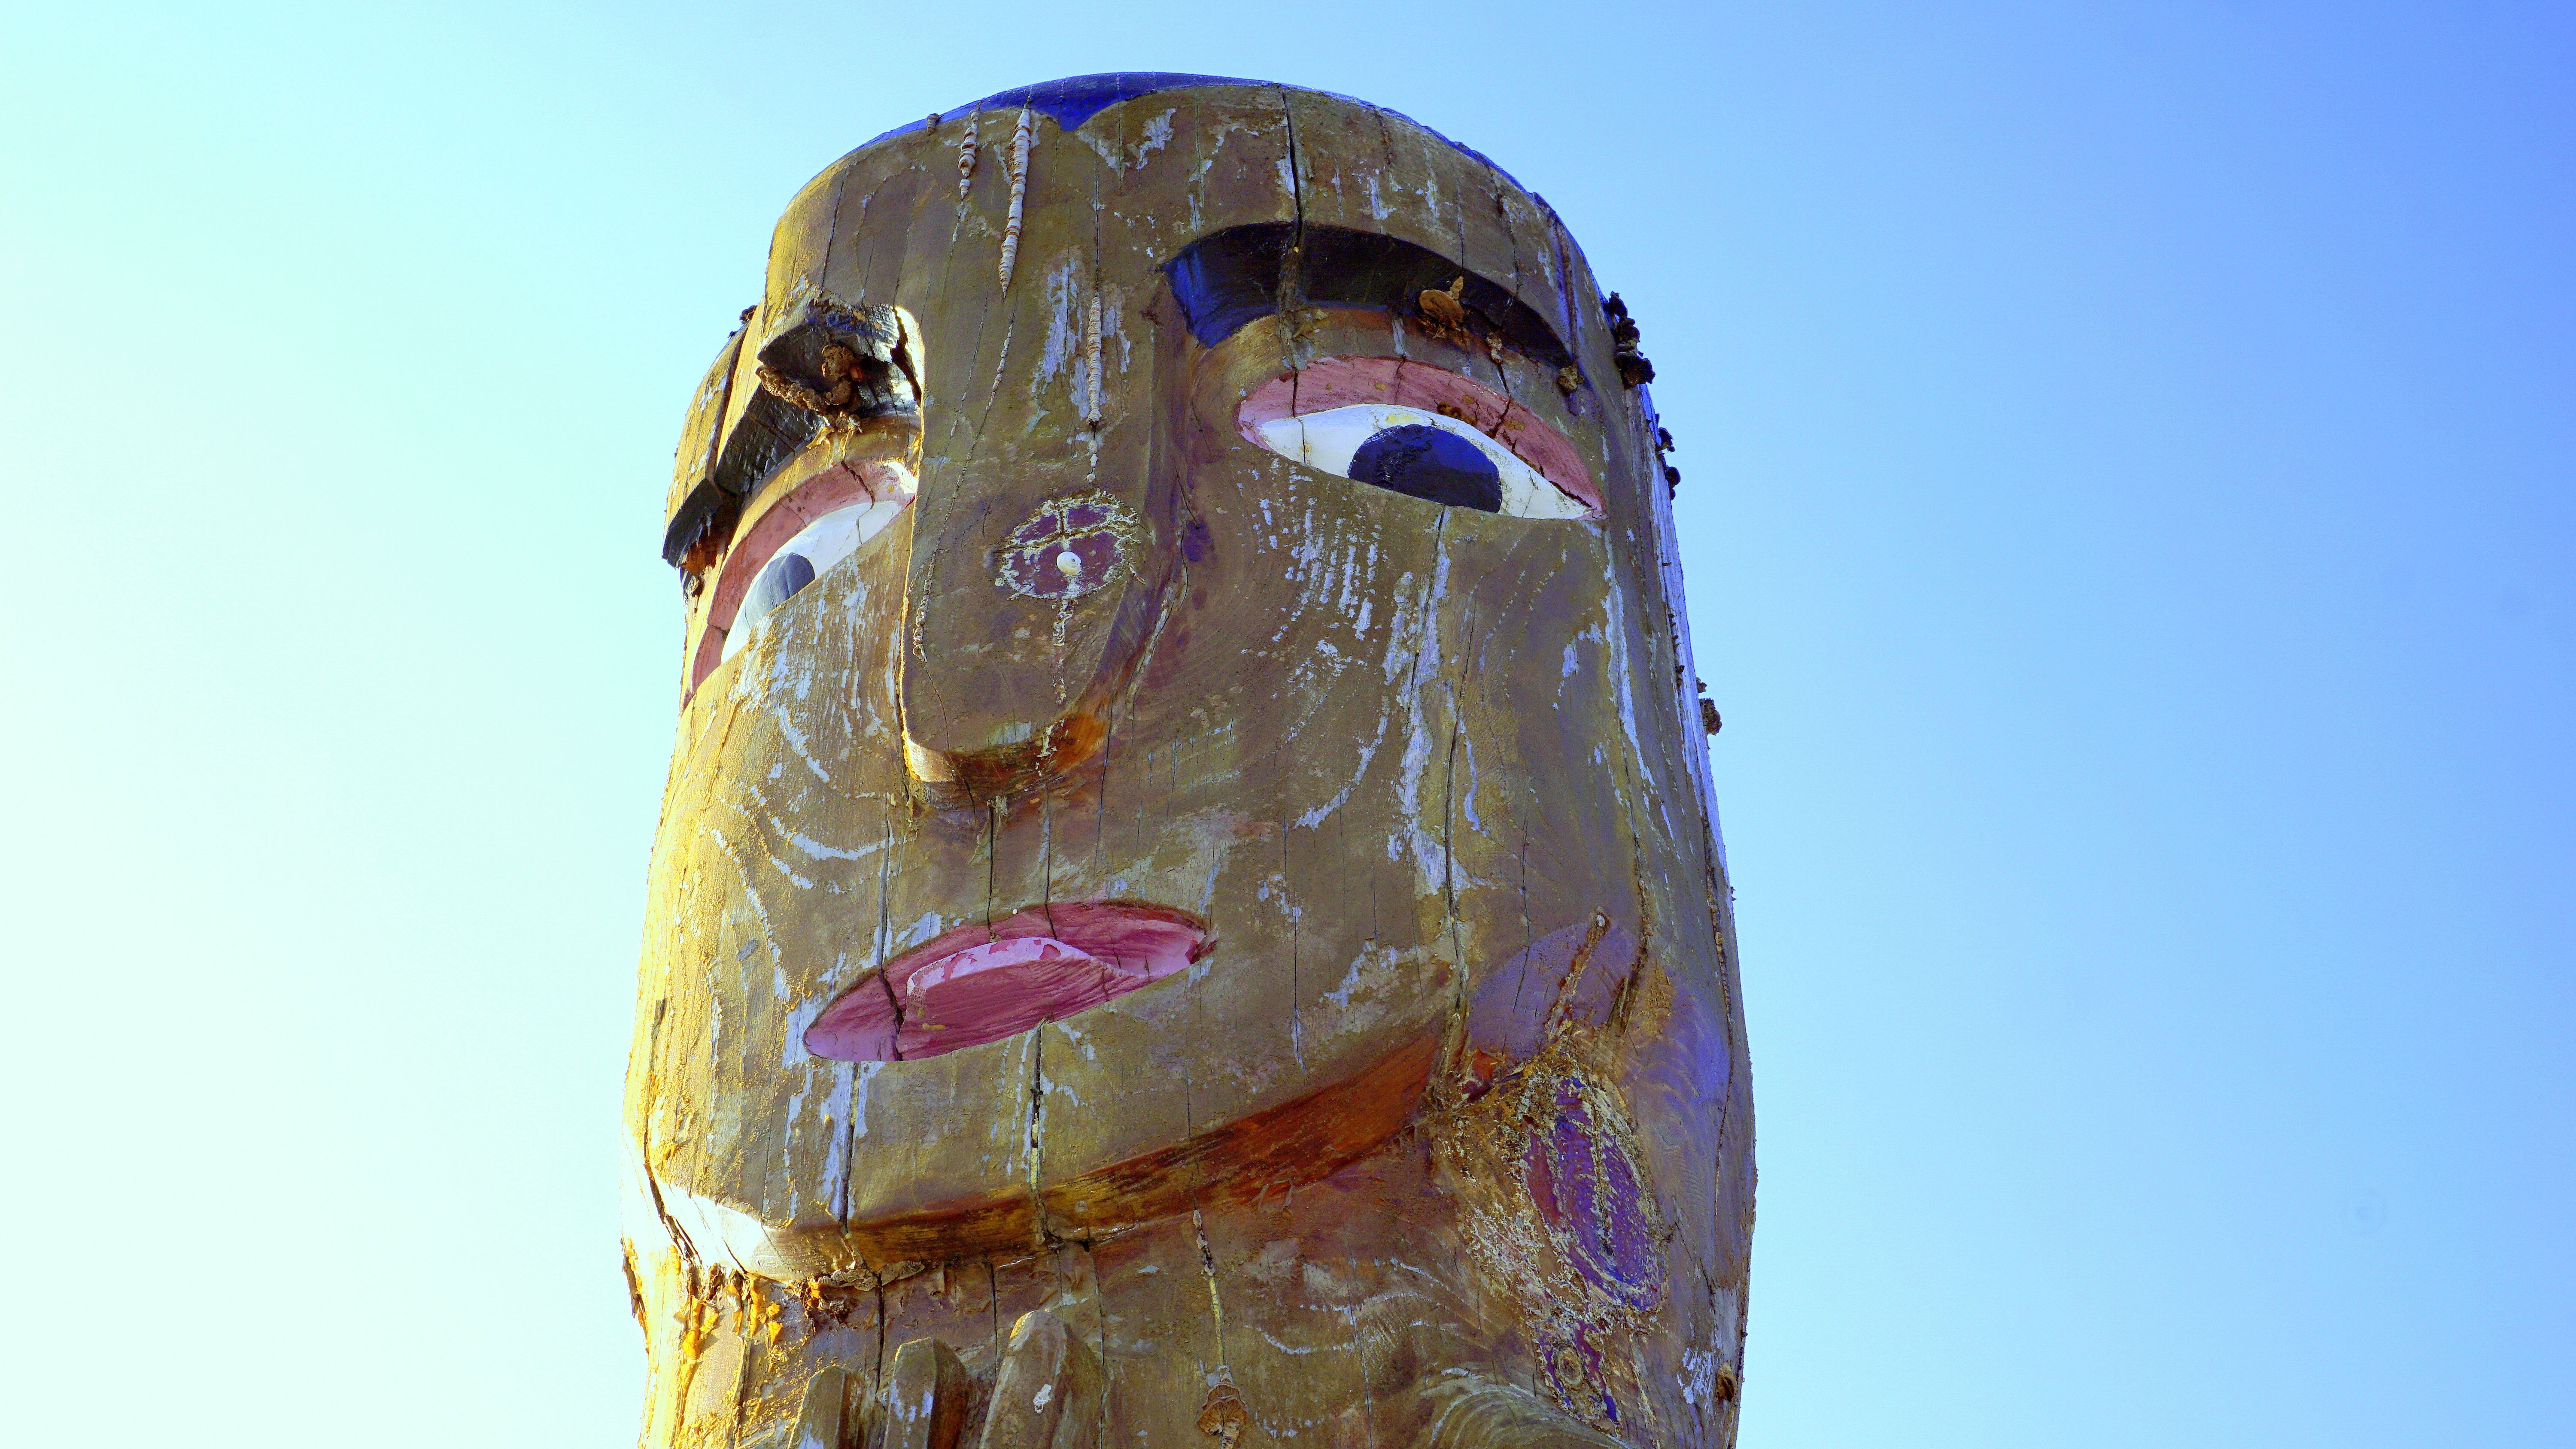
monument, statue, color, blue, close up, sculpture, art, american, temple, head, indian, totem, old civilization, ancient history, wooden pole